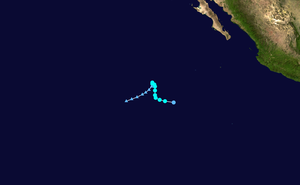
La saison cyclonique 2012 dans l'océan Pacifique nord-est est une saison des cyclones tropicaux débutant officiellement le 15 mai 2012 dans le Nord-Est de l'océan Pacifique, bien que la première tempête tropicale nommé Aletta se soit formée un jour plus tôt. La saison devait officiellement démarrer le 1ᵉʳ juin 2012 au nord du Pacifique, et la saison devrait officiellement se terminer le 30 novembre 2012.